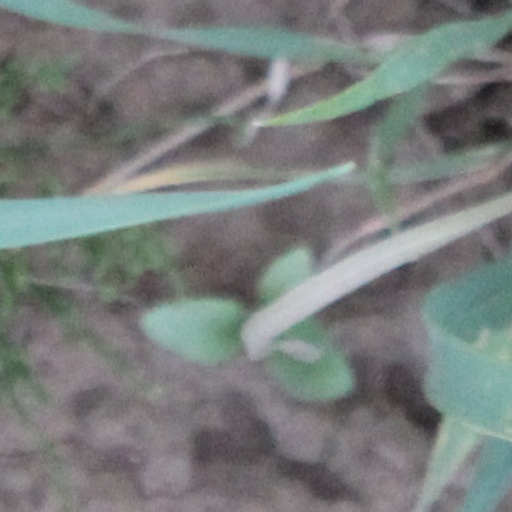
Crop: wheat